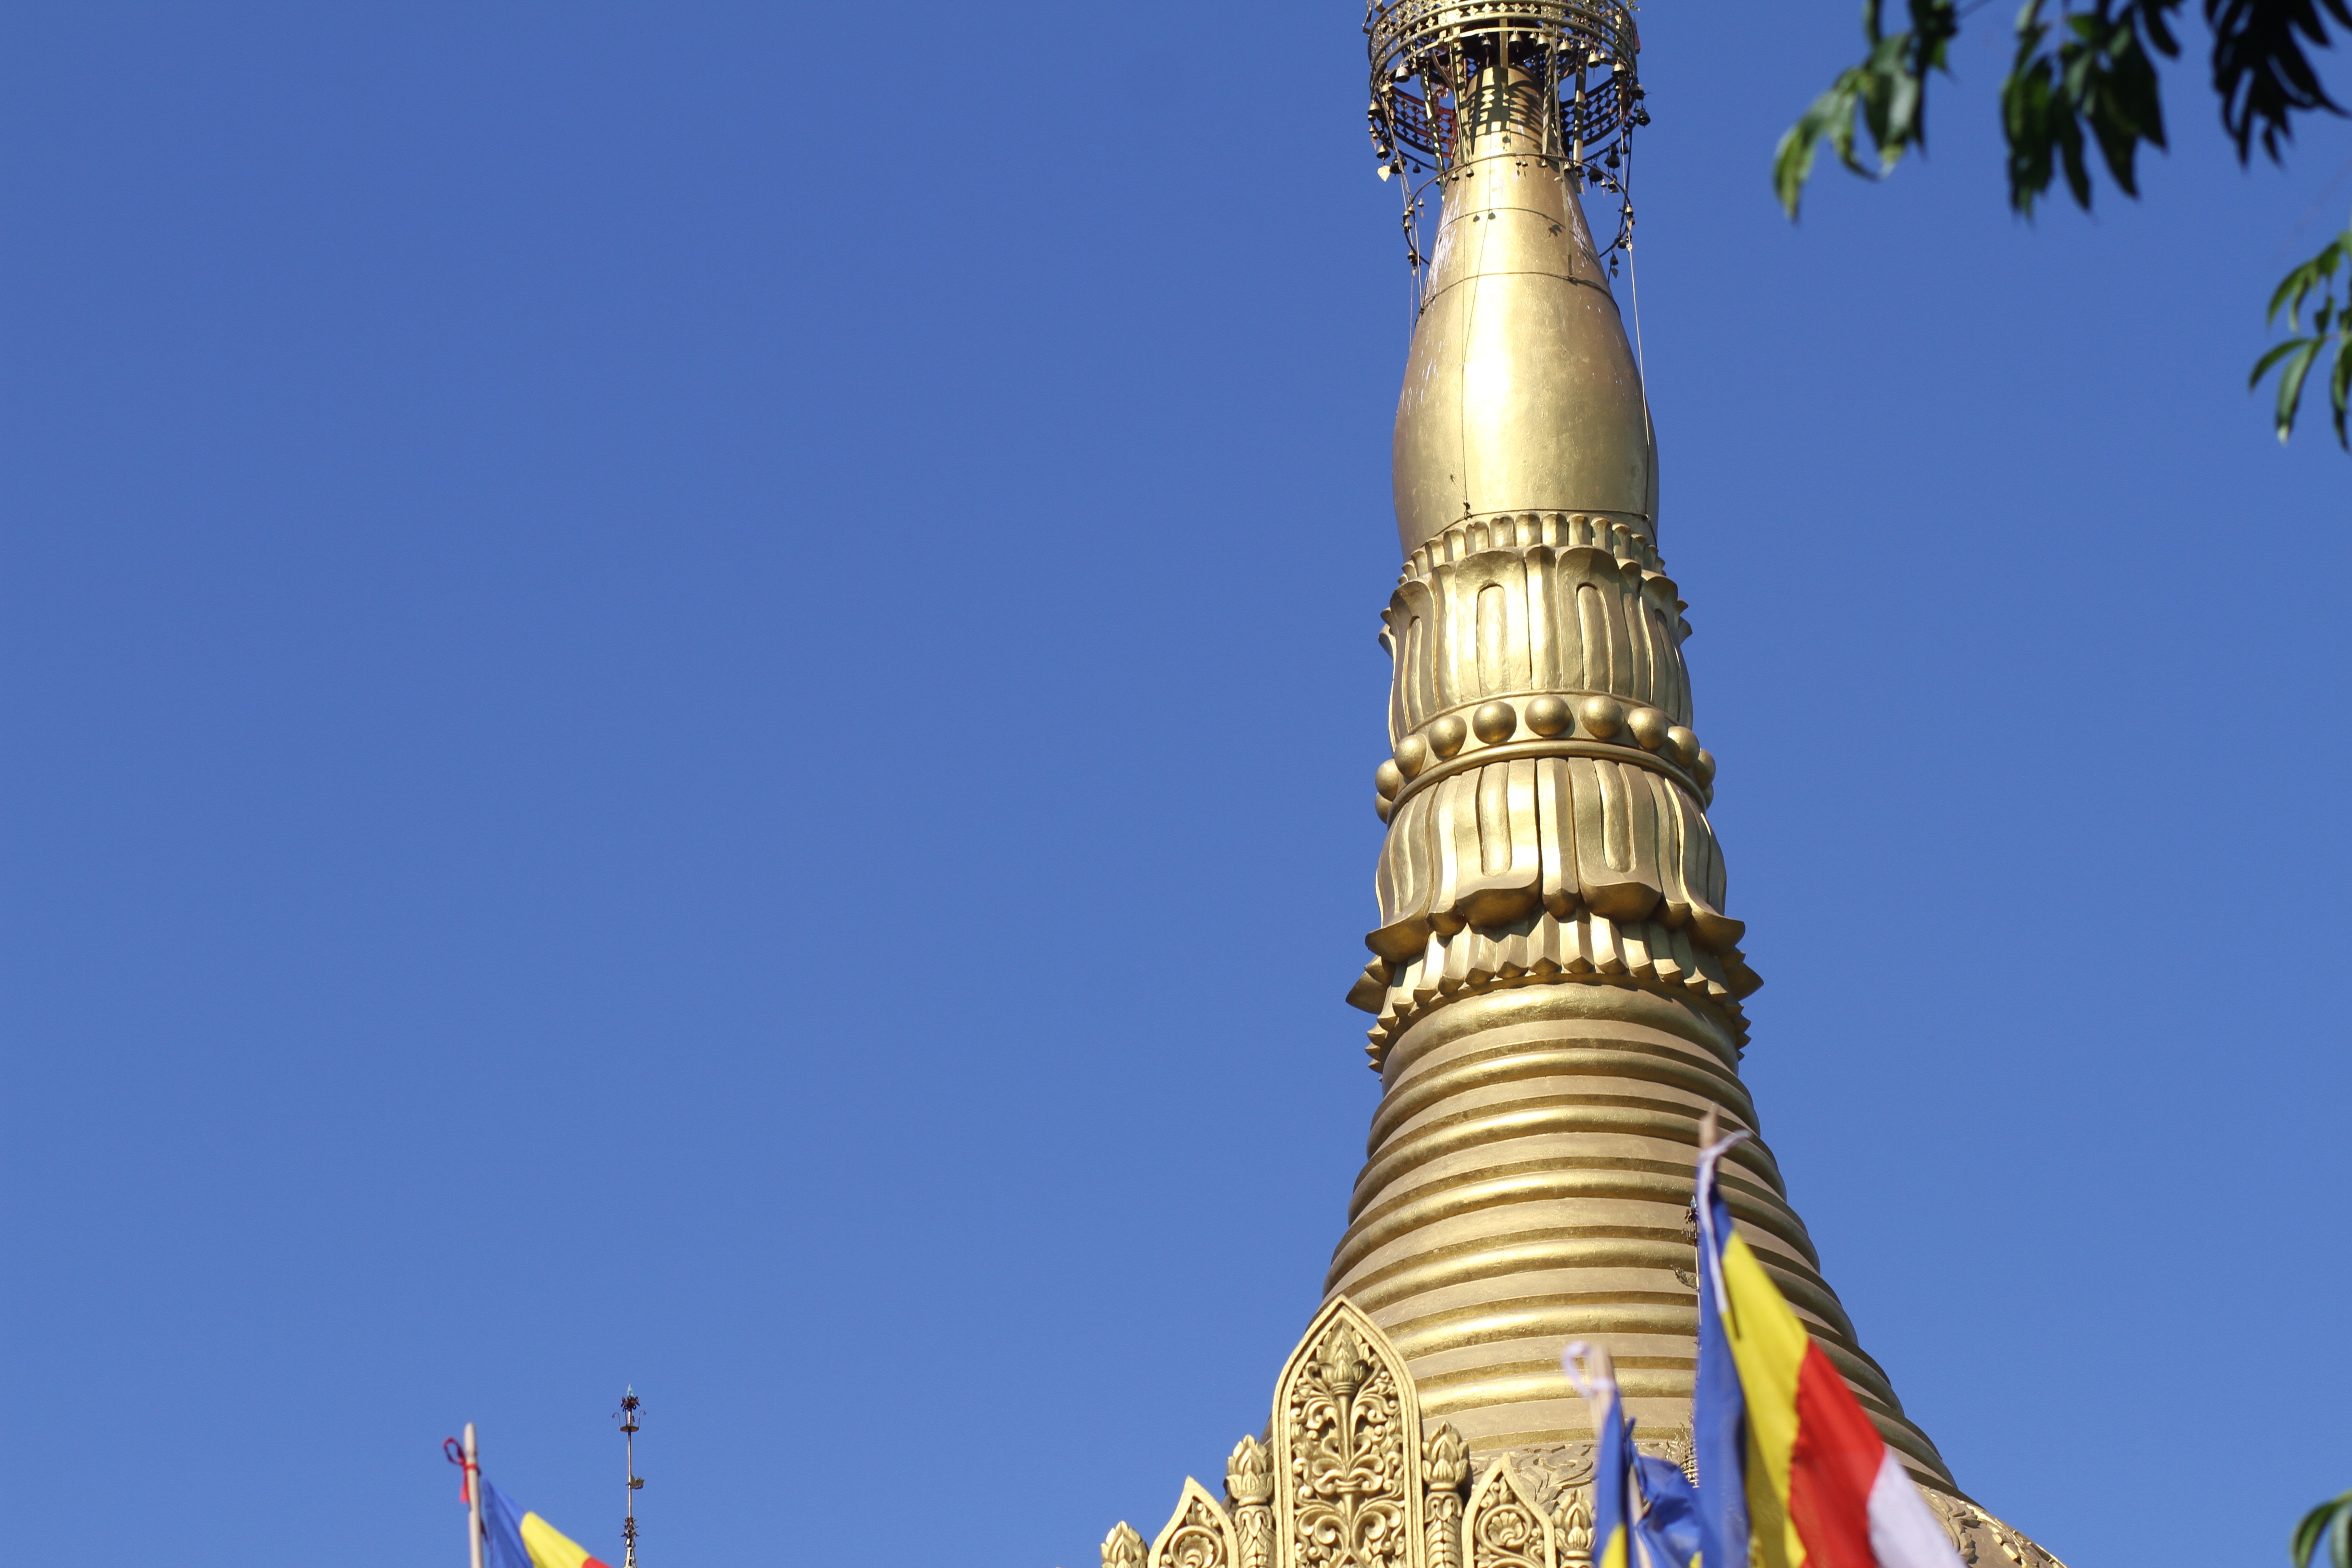
skyscraper, golden, tower, landmark, place of worship, temple, spire, pagoda, bandarban